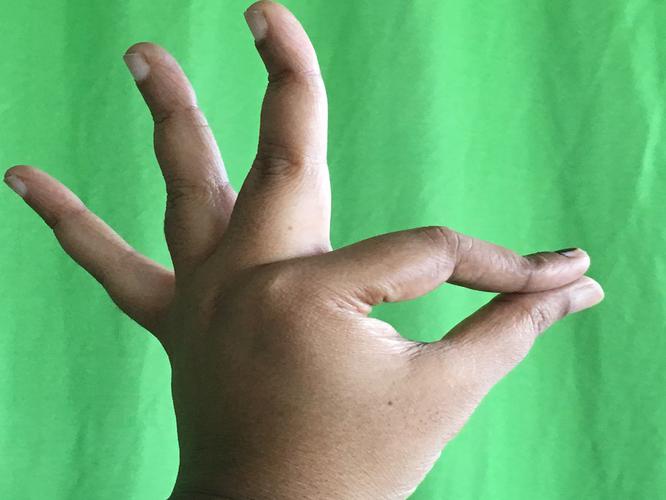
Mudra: Hamsasyam
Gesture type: single_hand